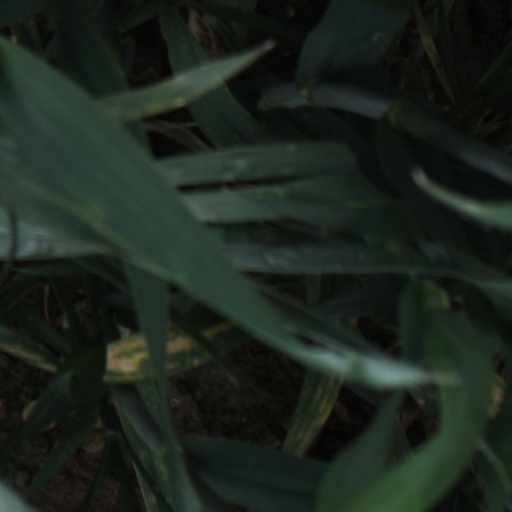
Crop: wheat